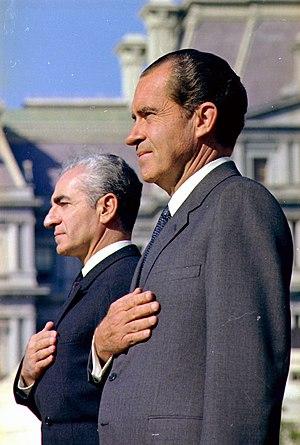
Mohammad Reza Chah Pahlavi ou Muhammad Rizā Shāh Pahlevi dit Aryamehr, né le 26 octobre 1919 à Téhéran et mort le 27 juillet 1980 au Caire, était le second et dernier monarque de la dynastie Pahlavi de la monarchie iranienne. Dernier chah d'Iran, il régne du 16 septembre 1941 au 11 février 1979. Contraint à l'exil le 16 janvier 1979, Mohammad Reza Pahlavi est remplacé par un conseil royal et renversé par la Révolution iranienne, mais n'abdique jamais officiellement. Il succéde à son père, Reza Chah, lorsque ce dernier, jugé trop proche de l'Allemagne nazie, est contraint d'abdiquer en septembre 1941 lors de l'invasion anglo-soviétique de l'Iran. Au lendemain de la Seconde Guerre mondiale, le jeune chah est confronté aux tentatives sécessionnistes dans les provinces du nord-est lors de la crise irano-soviétique et aux rébellions tribales dans le sud du pays. Mohammad Reza Pahlavi se rapproche par la suite des États-Unis et entretient des liens très étroits avec la Maison-Blanche, en particulier avec les présidents Dwight Eisenhower et Richard Nixon.